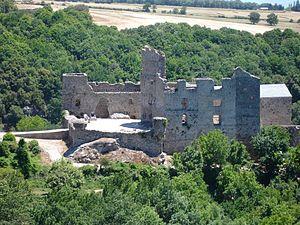
France, Aude, Château de Saissac
Saissac est une commune française, située dans le département de l'Aude en région Occitanie.
"Le château de Saissac est un château faisant partie du réseau ""Aude pays cathare"", situé sur la commune de Saissac dans le département de l'Aude au Nord-Ouest de Carcassonne. Il fut la résidence d'une puissante famille vassale des Trencavel, les Saissac.